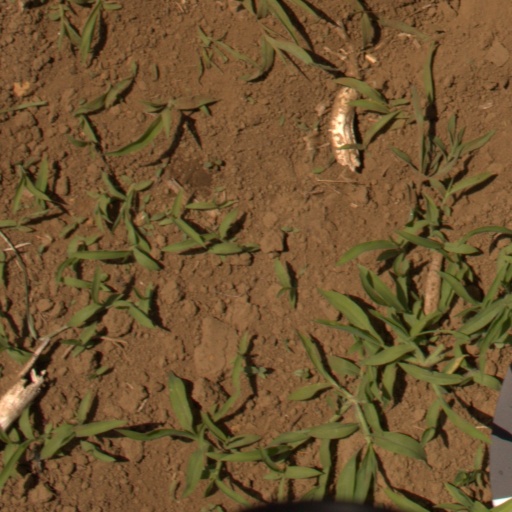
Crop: Jerusalem artichoke